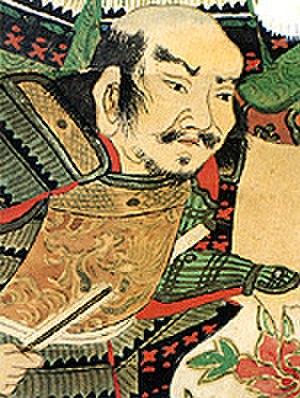
image de Obu toramasa
Obu Toramasa, né en 1504 et mort le 11 novembre 1565, était l'un des 24 généraux de Takeda Shingen. Il fut un samouraï de l'époque Sengoku au service du clan Takeda. Il fut surnommé « Le tigre sauvage de Kai », il était le frère de Yamagata Masakage. Il avait la charge honorifique Hyôbu-Shôyû.